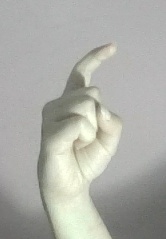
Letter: ra